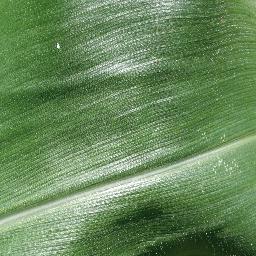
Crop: corn
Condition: (maize)_healthy